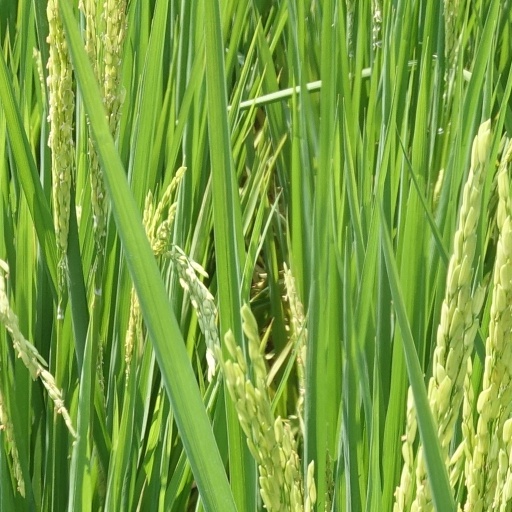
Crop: rice